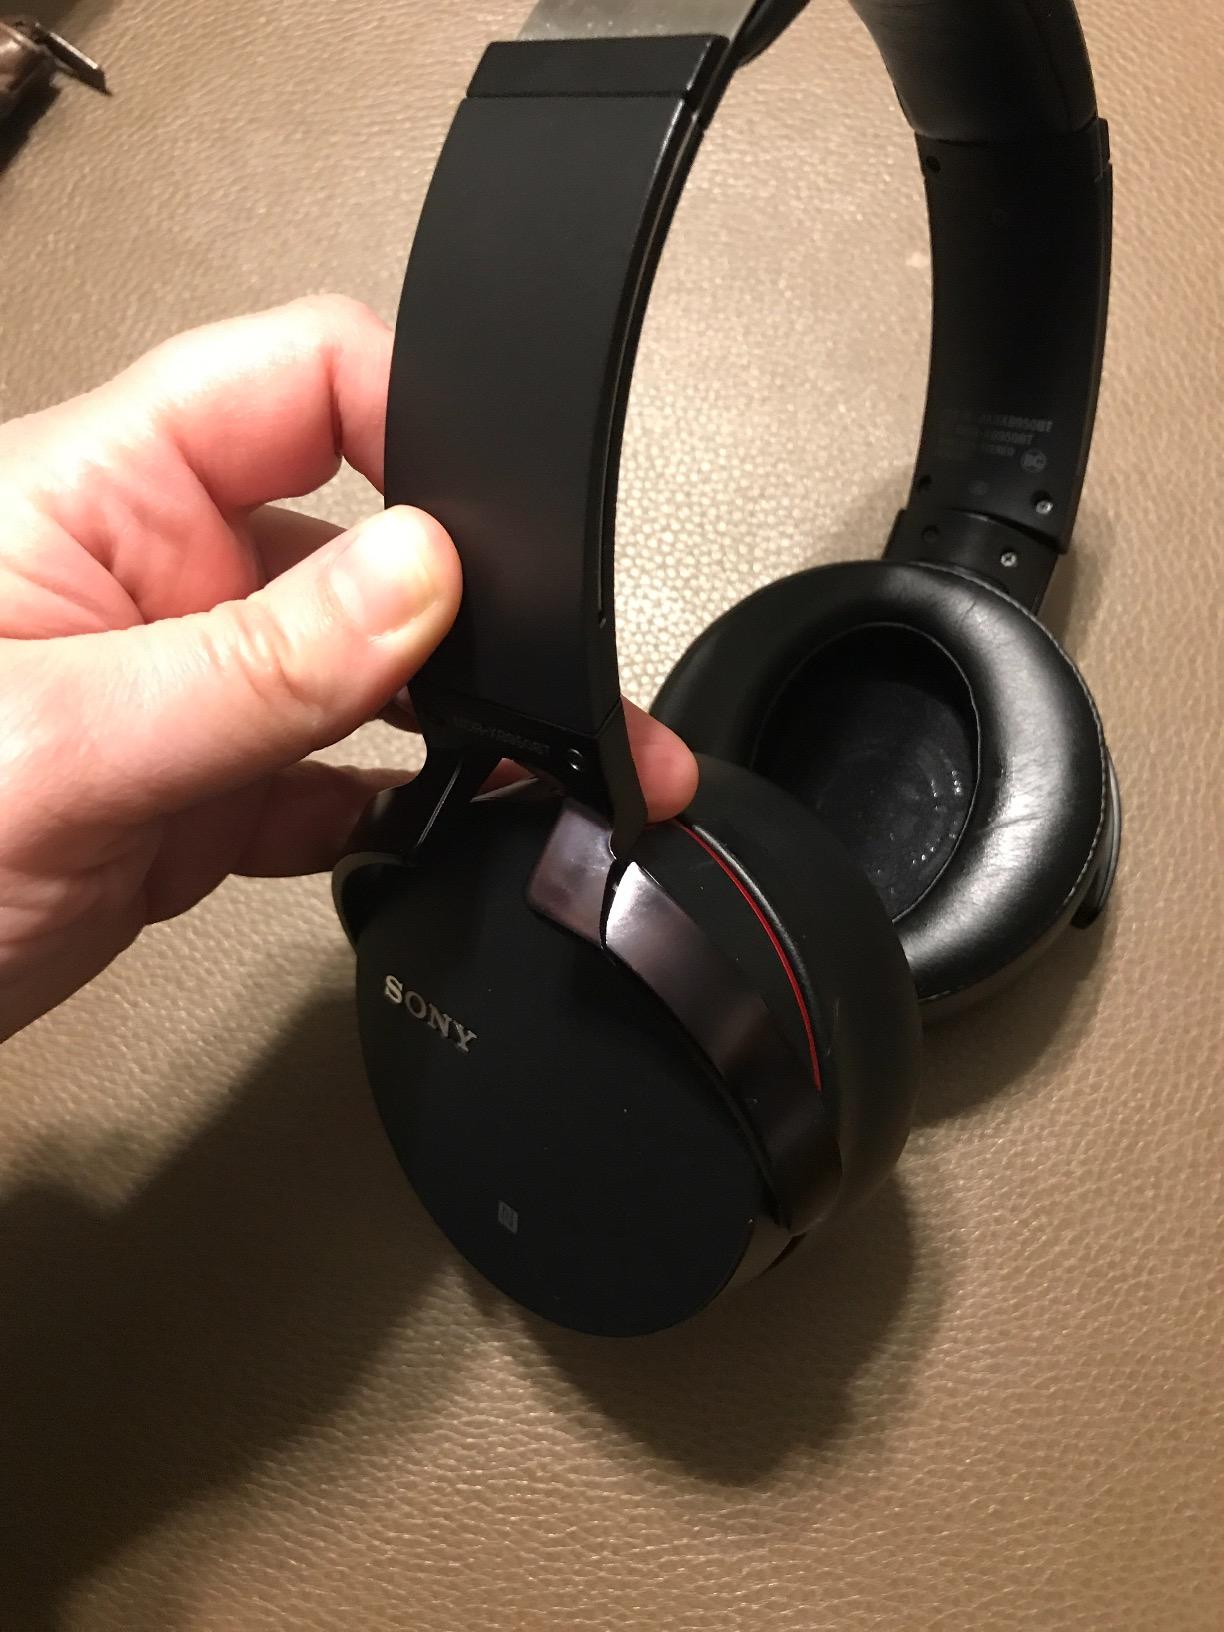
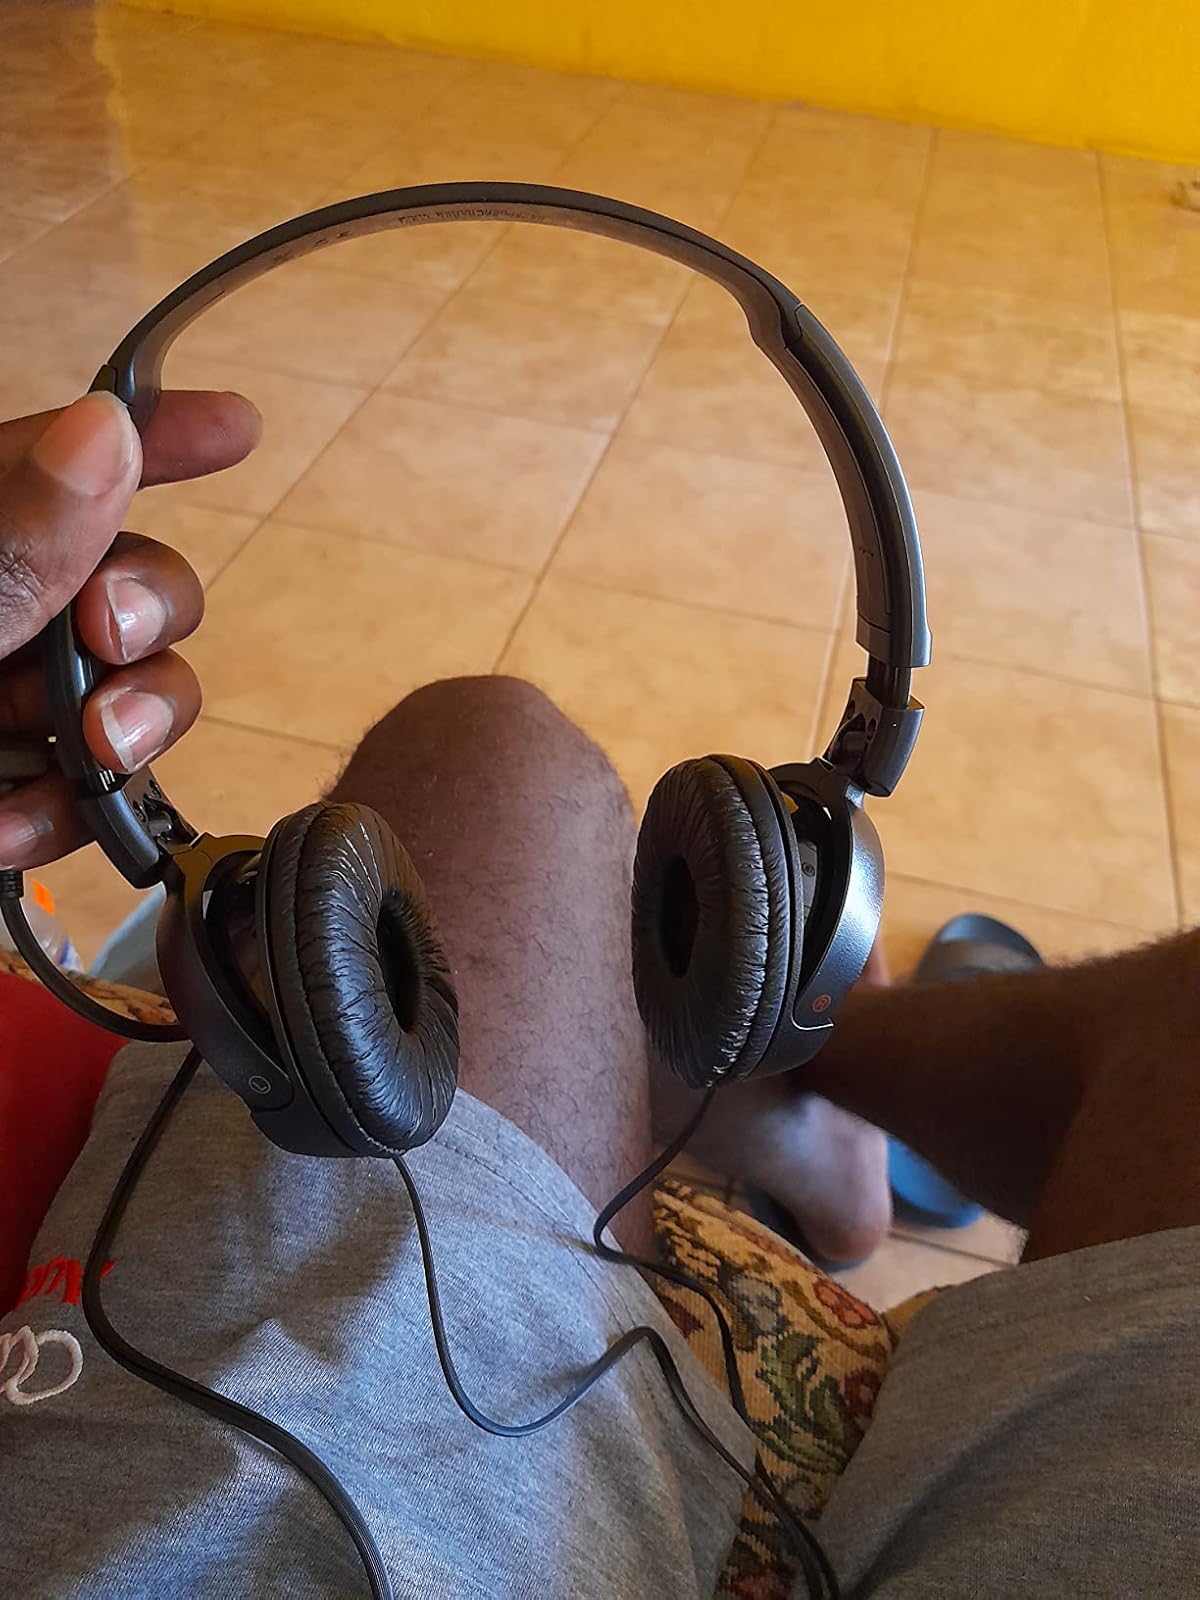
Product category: headphones
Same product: no